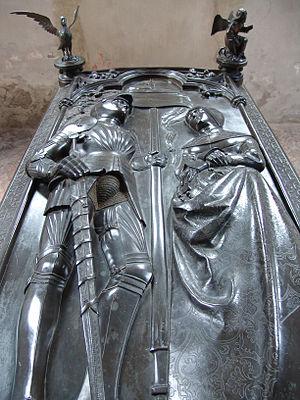
Élisabeth de Brandebourg est une princesse de Brandebourg et devient comtesse d'Henneberg par mariage.
Römhild est une petite ville allemande de Thuringe, située dans l'arrondissement de Hildburghausen. Elle est le siège de la communauté d'administration du Gleichberg et elle fut la résidence des ducs de Saxe-Römhild.